Roman Vorontsov

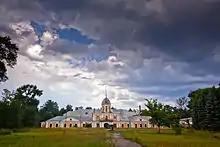
The estate of Roman Vorontsov "Andreevskoye" (Petushinsky District of Vladimir Oblast)

It came to the point that Catherine sent him a gift with a hint – a big wallet, which arrived just on his name day and, they say, acted upon him so much that he soon became ill and died on December 11, 1783.